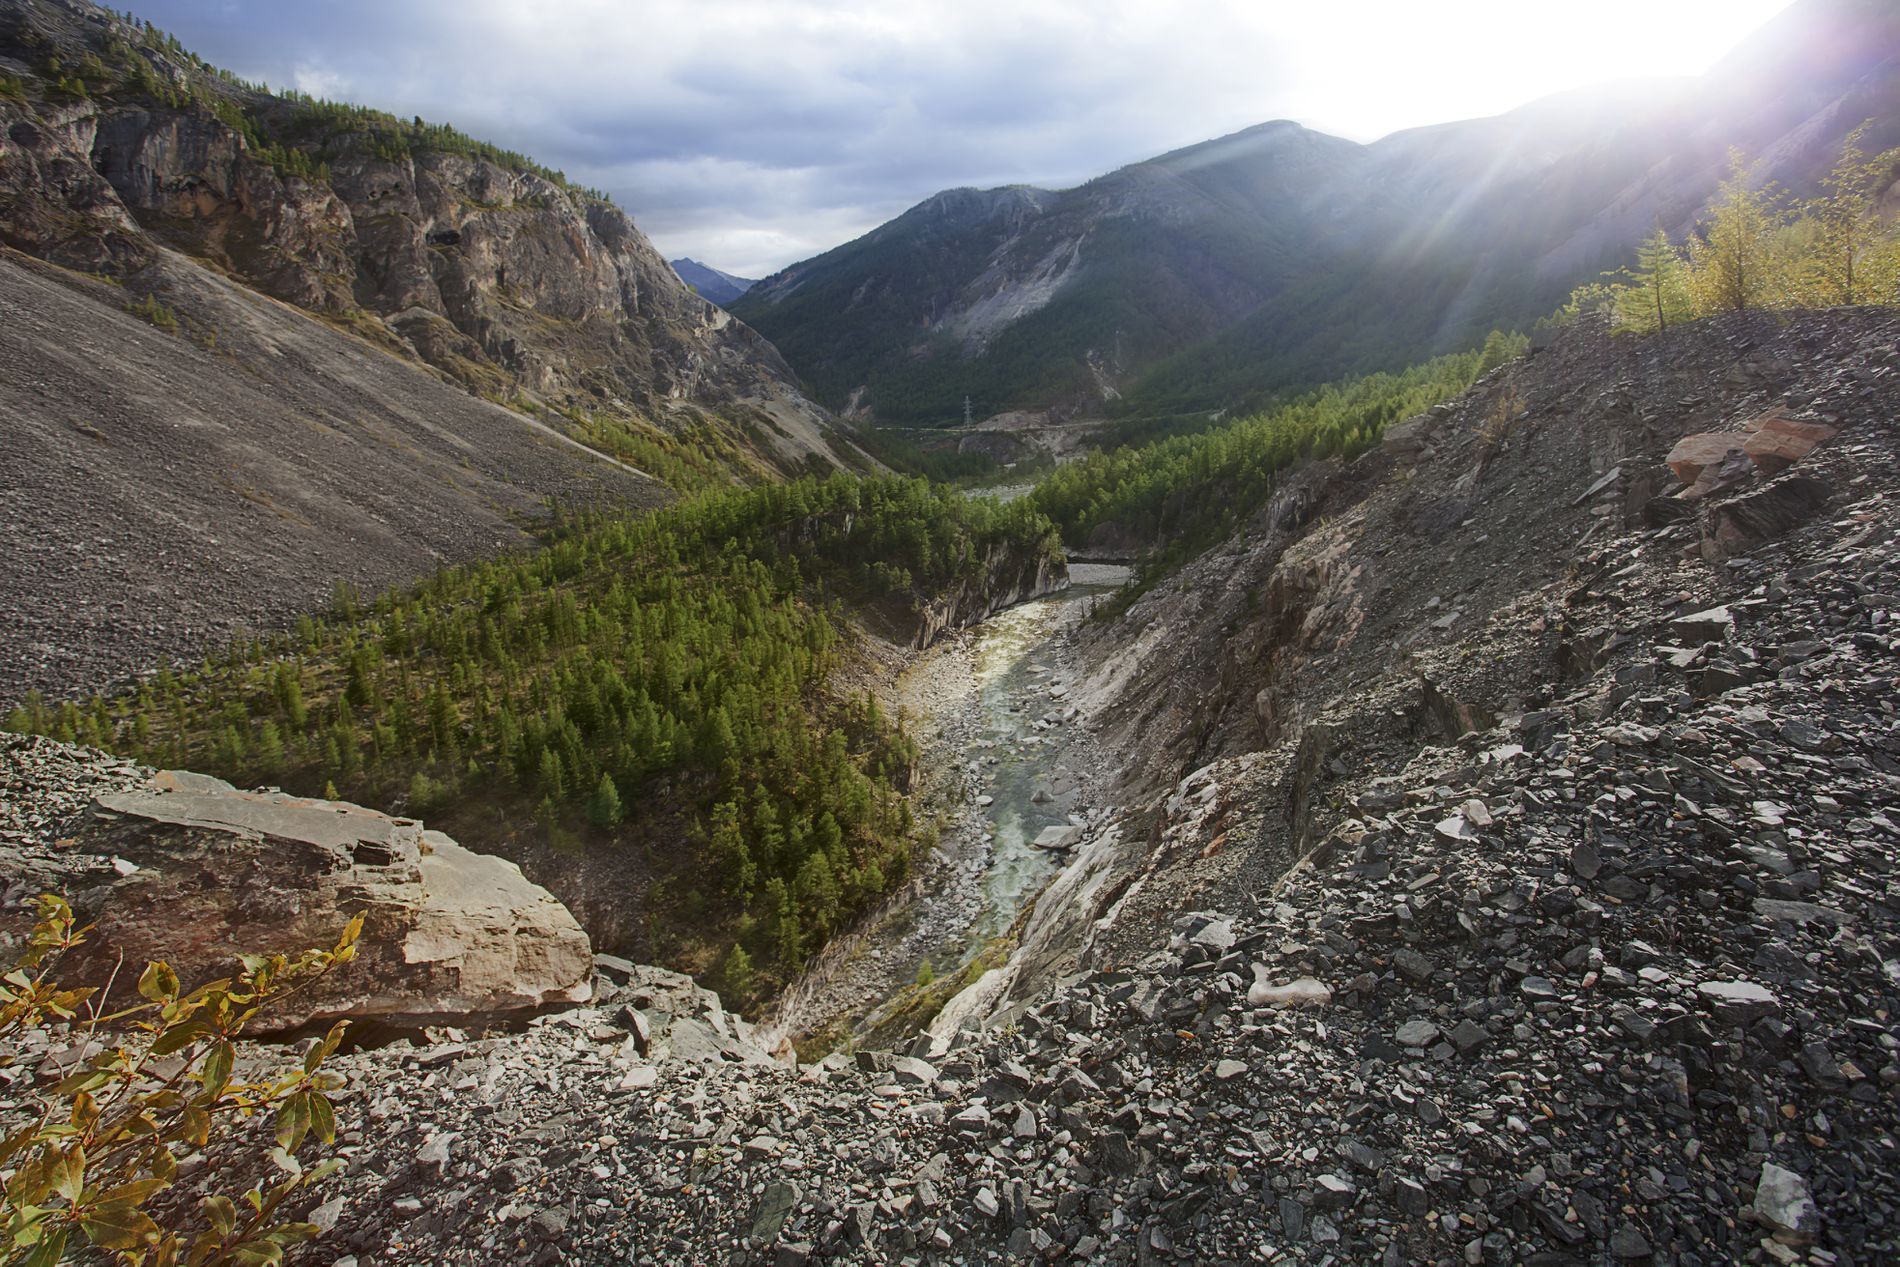
Mountain Valley with Sunbeam and Creek.
A mountain valley landscape with rocky slopes and a small creek winds through the bottom of the valley, and a green pine forest grows along its banks, under the sunlight.
Shot from a high angle of the valley, this landscape photograph captures a faraway area of the mountain range. The lighting adds depth to the natural scene.
The color palette combines gray rocky slopes, green pine, and blue sky.
Labels: Slope, Nature, Outdoors, Wilderness, Gravel, Road, Mountain, Valley, Rock, Scenery, Plant, Tree, Vegetation, Mountain Range, Creek, Stream, Water, Peak, Landslide, Fir, Canyon, Landscape, Soil, Slate, Cliff, Rubble, Path, Plateau, Land, Rainforest, Trail, Sky, Mountain Valley
Camera: Canon Canon EOS 5D Mark II
Lens: EF17-40mm f/4L USM, Canon EF 17-40mm f/4L
Aperture: F8
Exposure: 1/160 sec
ISO: 200
Focal length: 17.0 mm